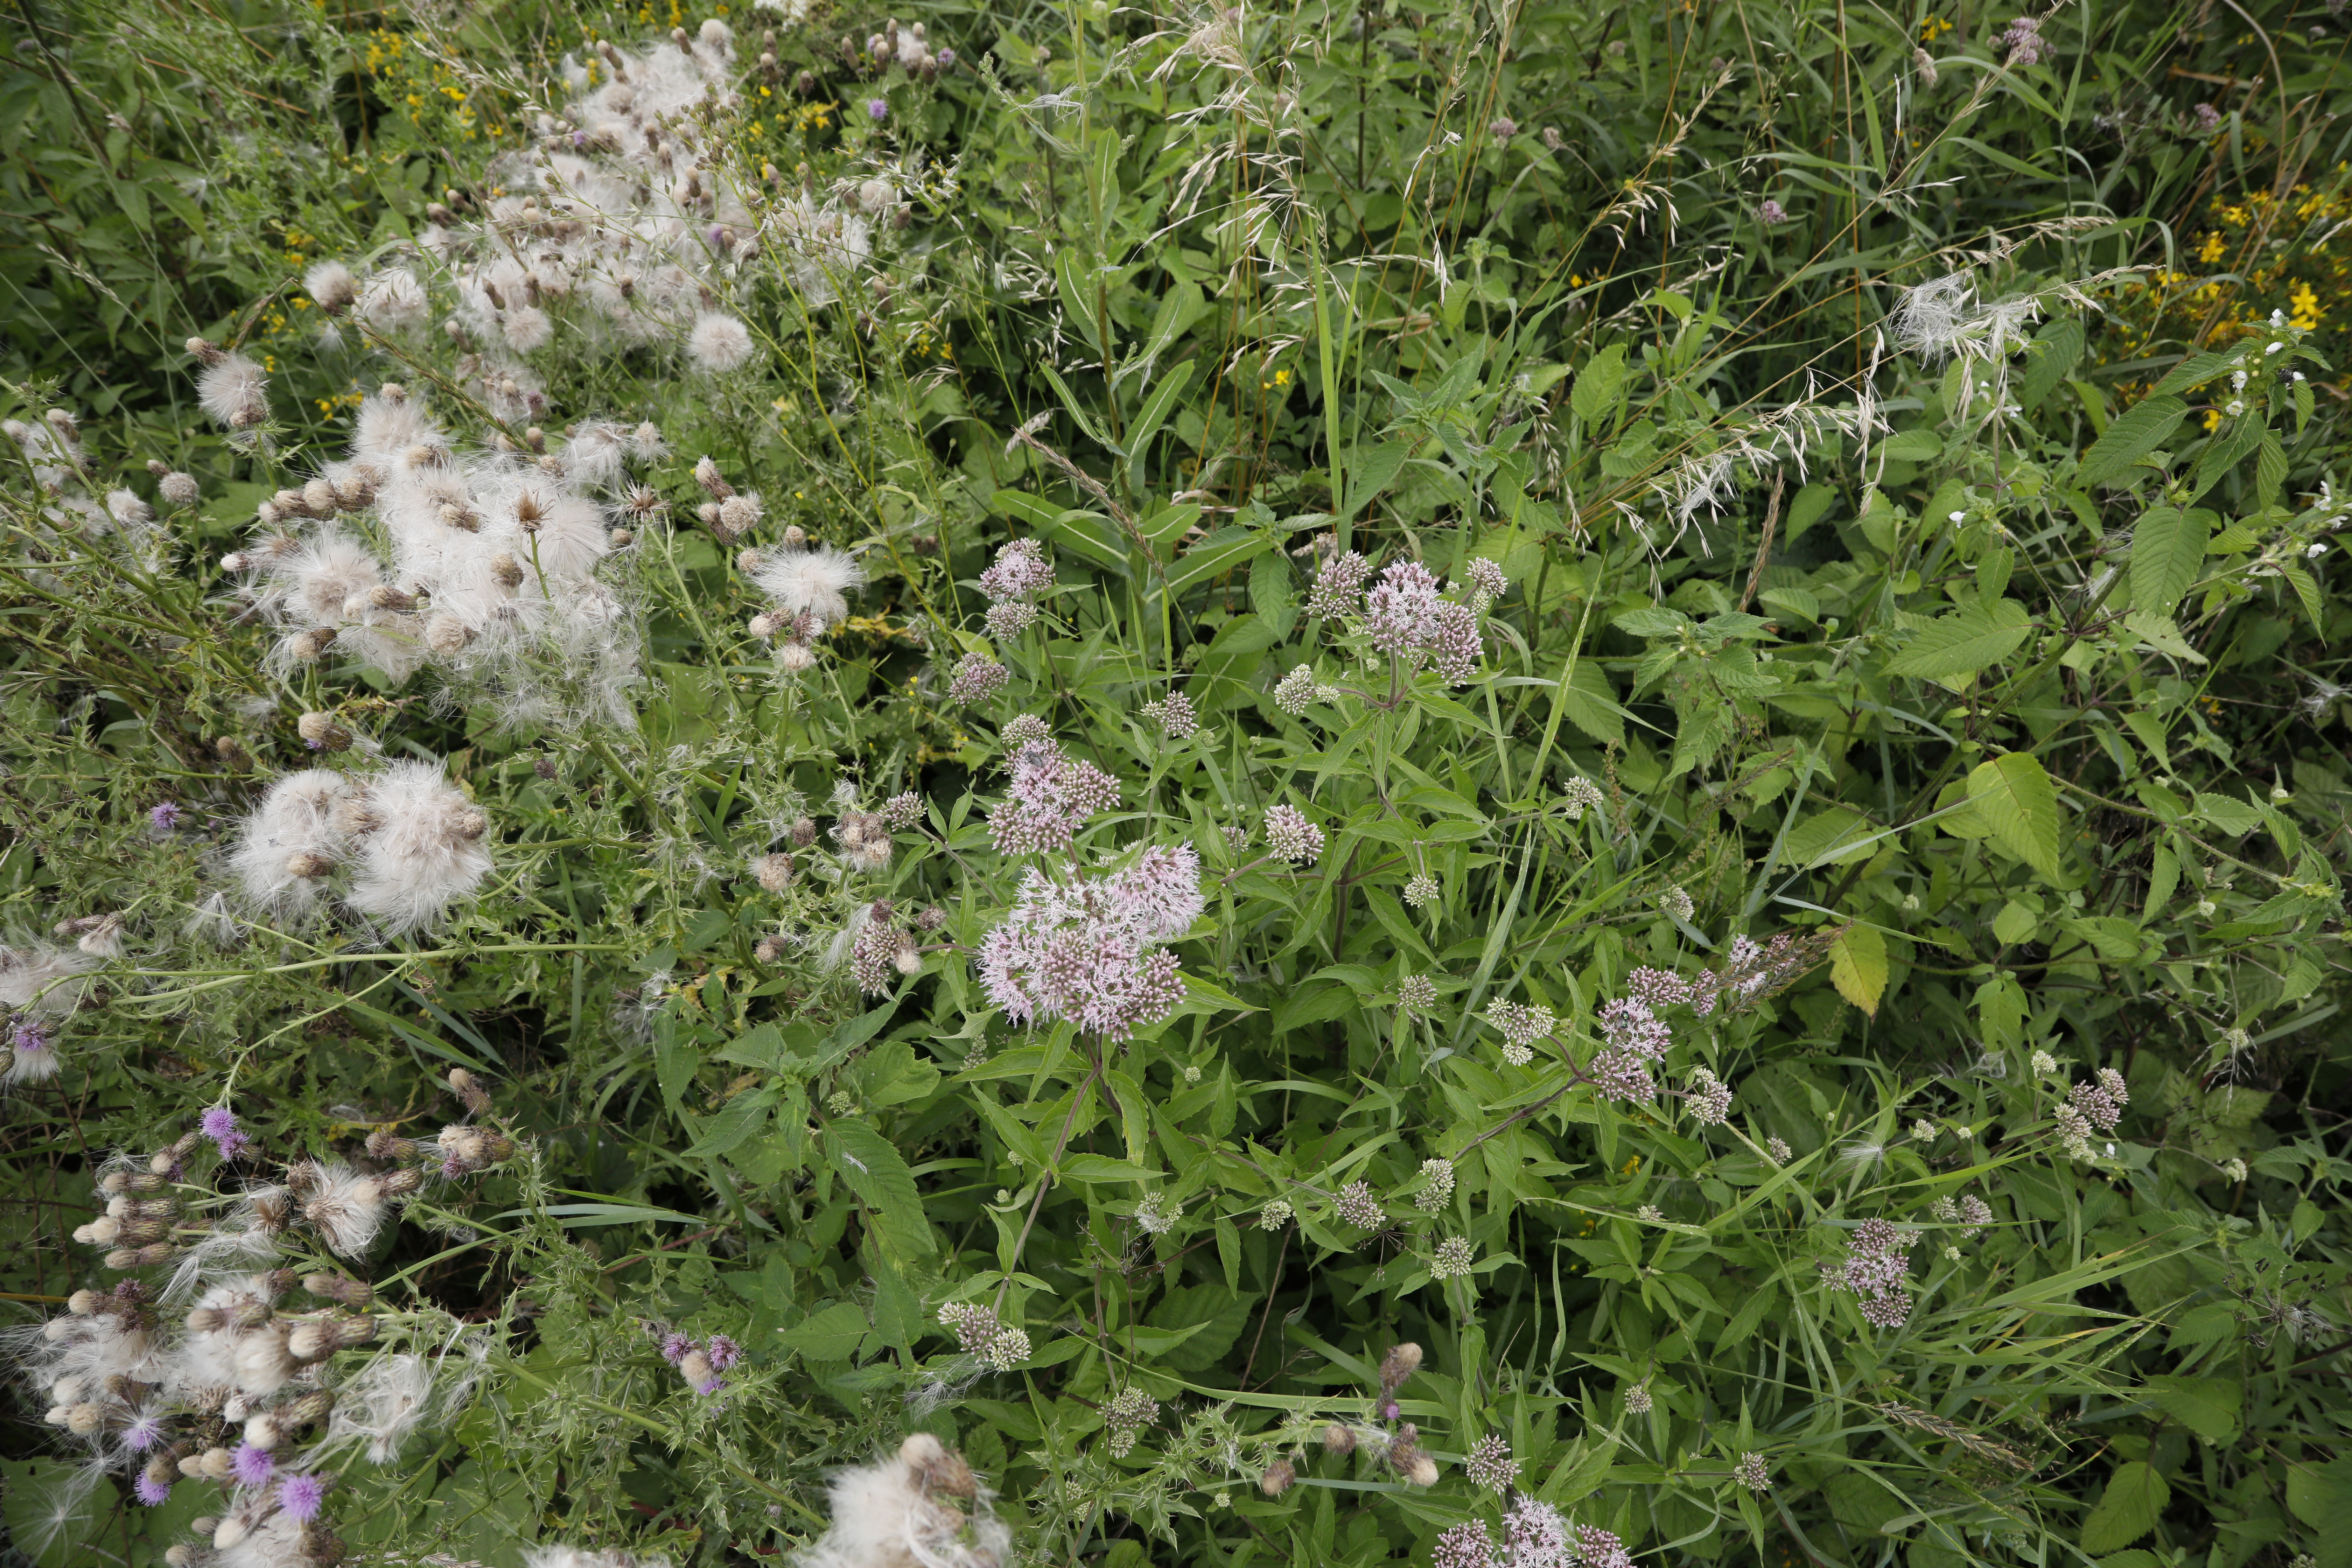
Plant species: Eupatorium cannabinum, Cirsium arvense